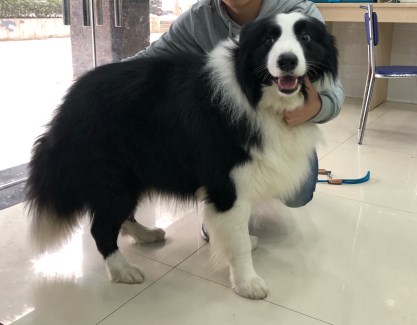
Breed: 2594-n000109-Border_collie